Capping Show

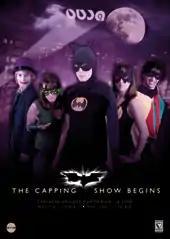
2008 Capping Show: The Capping Show Begins... "Forever" (returns)

Capping Show is produced by an event coordinator from the Otago University Students' Association, and all other crew members are current students or recent graduates. The show writers and actors are all current students. The show is currently being produced by Dane Oates, who took over the show from producer Shannon van Rooijen after the 2022 show.